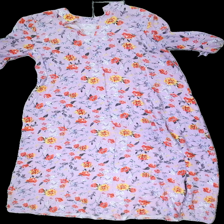
View: back
Type: Dress
Category: Ladies
Brand: Cubus
Colors: Purple, Red, Yellow, Multicolor
Material: 100% Viscose
Pattern: Floral print
Cut: Long, Loose
Size: 36
Season: All
Price range: 50-100
Recommended usage: Reuse